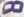
Number: 8